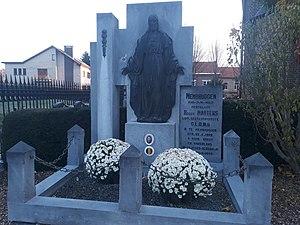
Le Monument aux Morts de Membruggen est une monument in Belgique, dédié au résistant Roger Martens, tué pendant la Seconde Guerre mondiale.
Roger Martens est un résistant armé belge. Il était lieutenant à l’Armée Secrète.